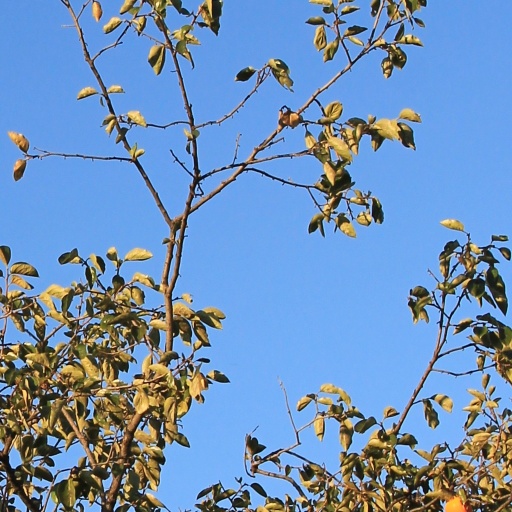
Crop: grape